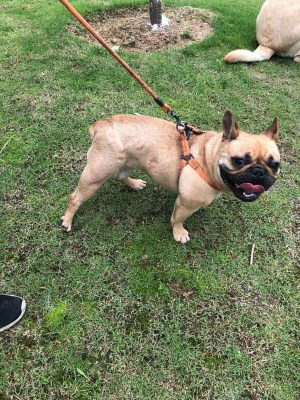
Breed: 1121-n000002-French_bulldog